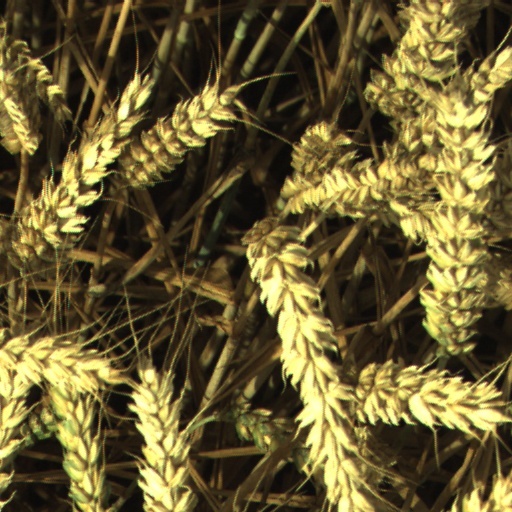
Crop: wheat